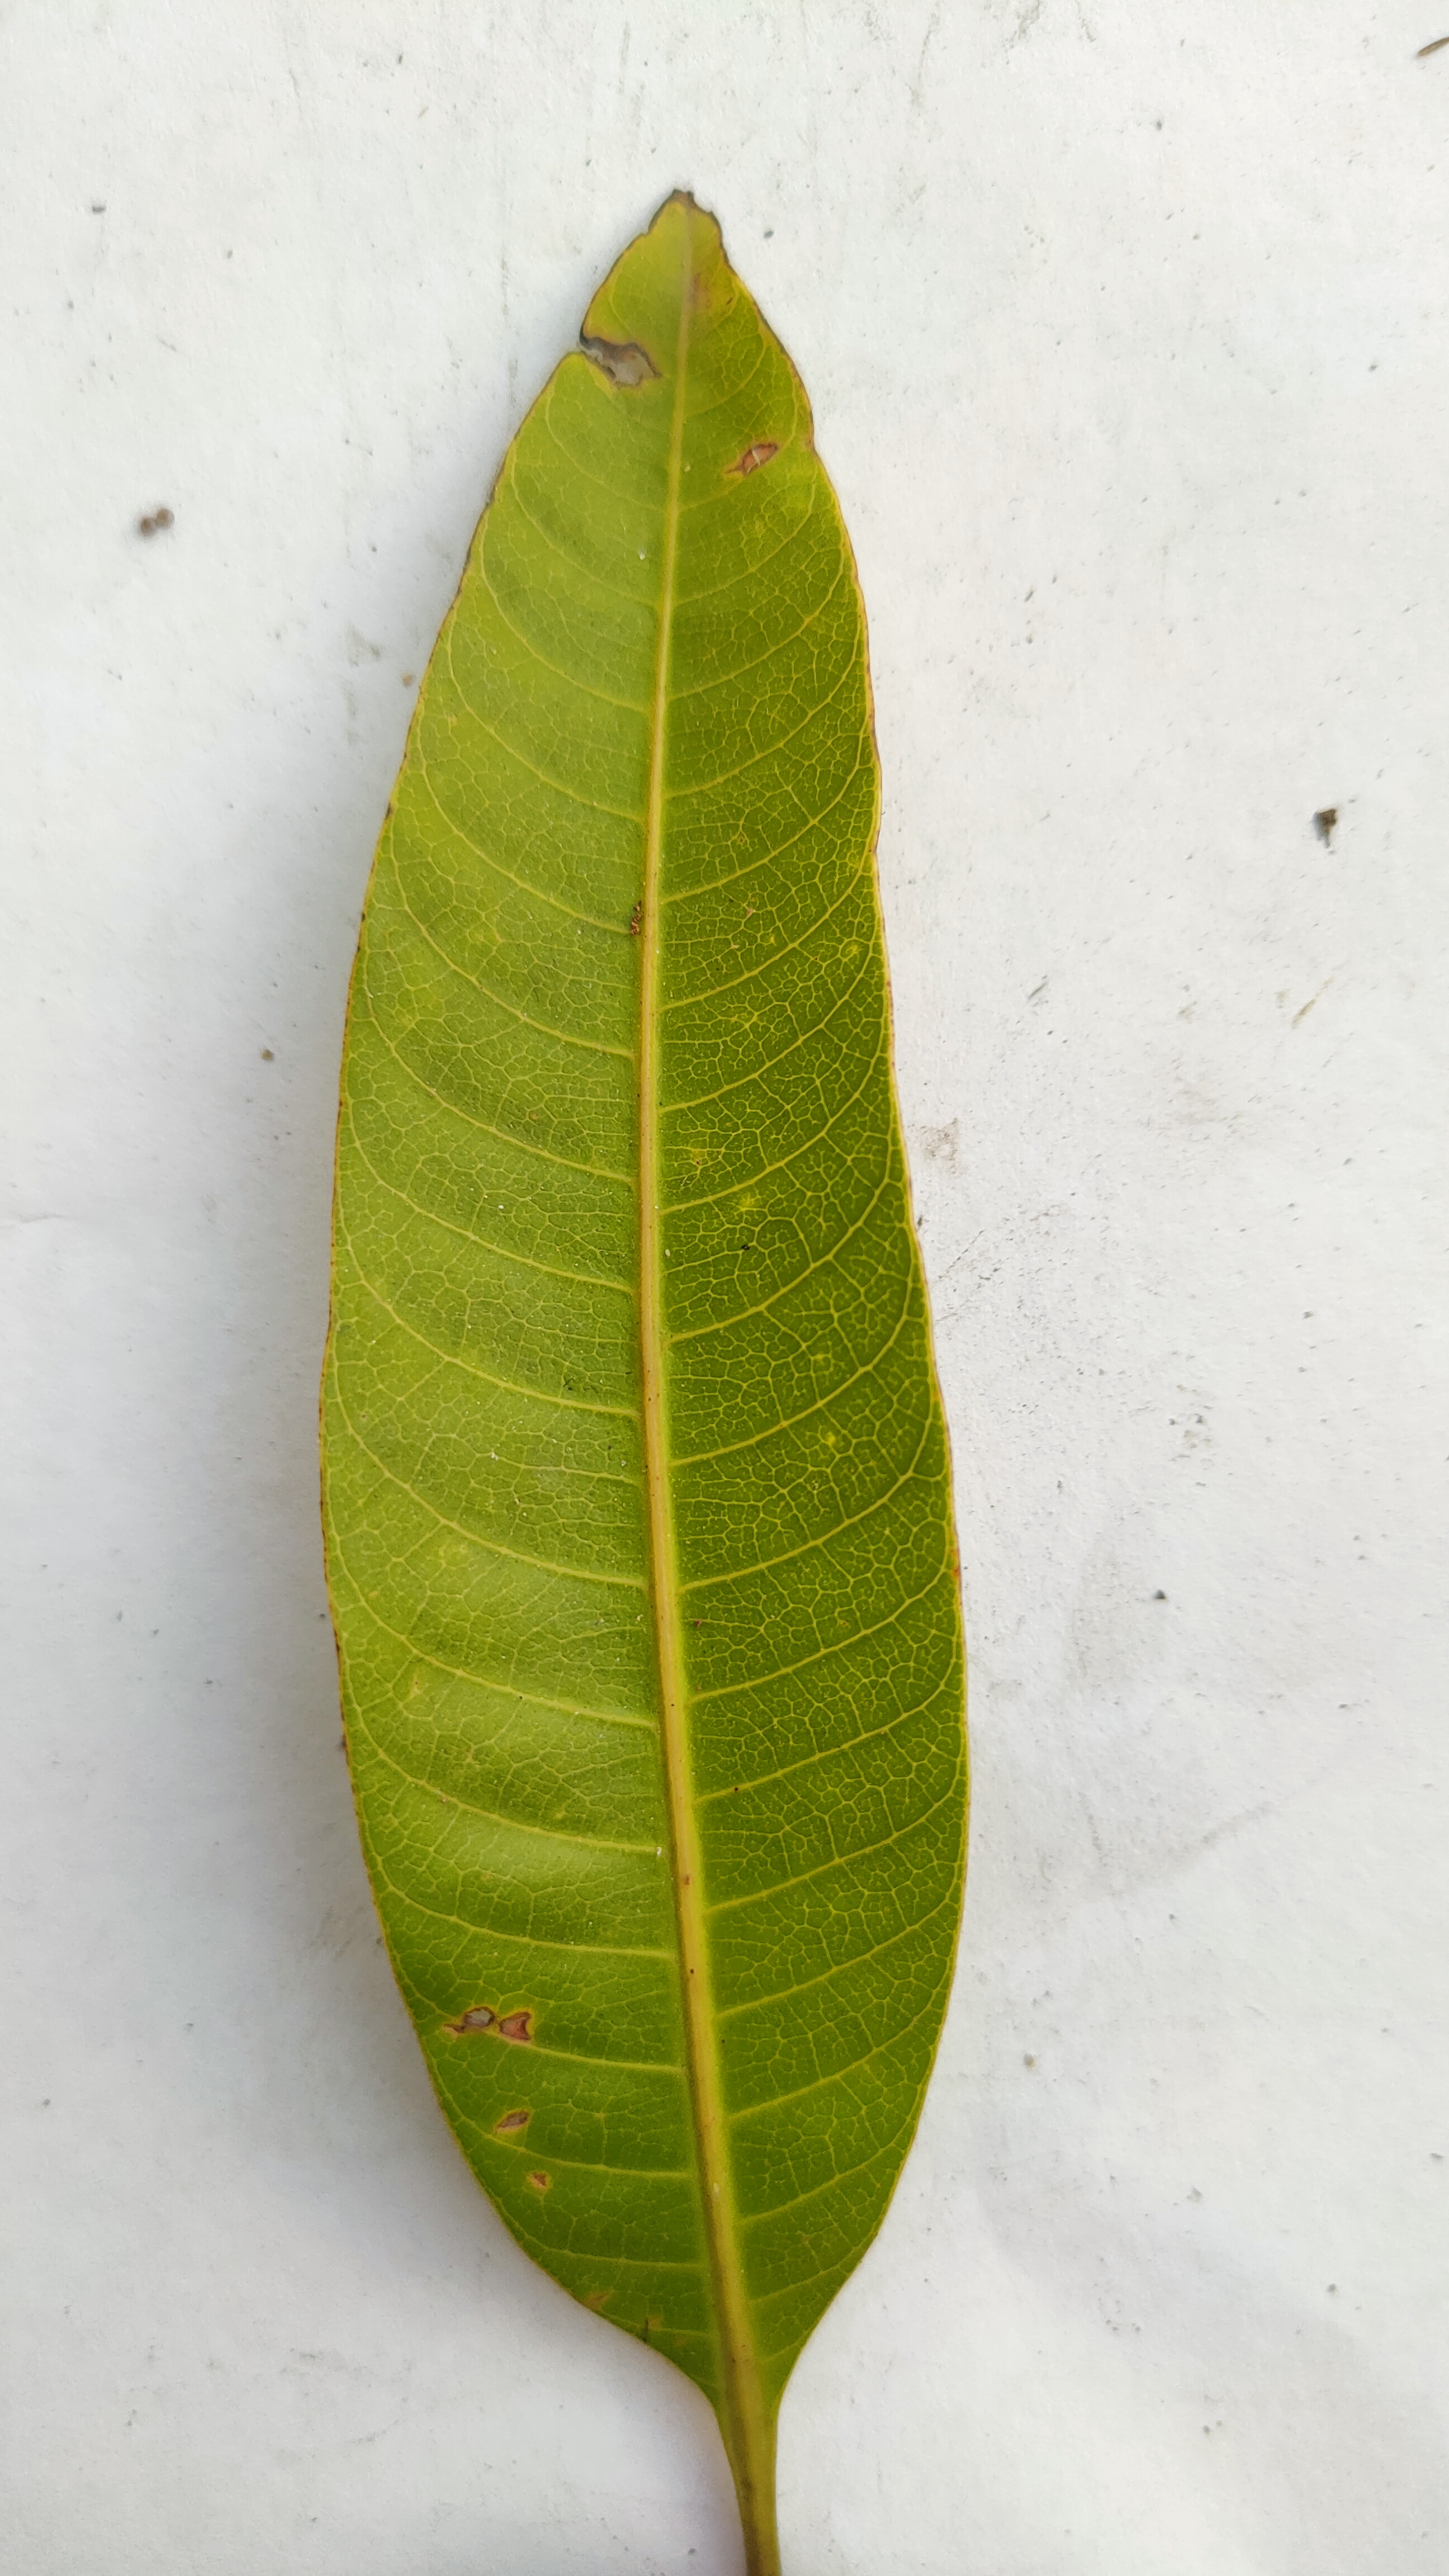
Leaf variety: Mango